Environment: lab
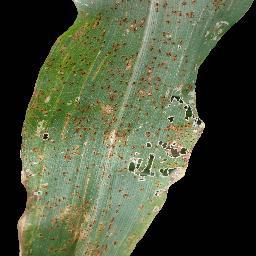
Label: common_rust